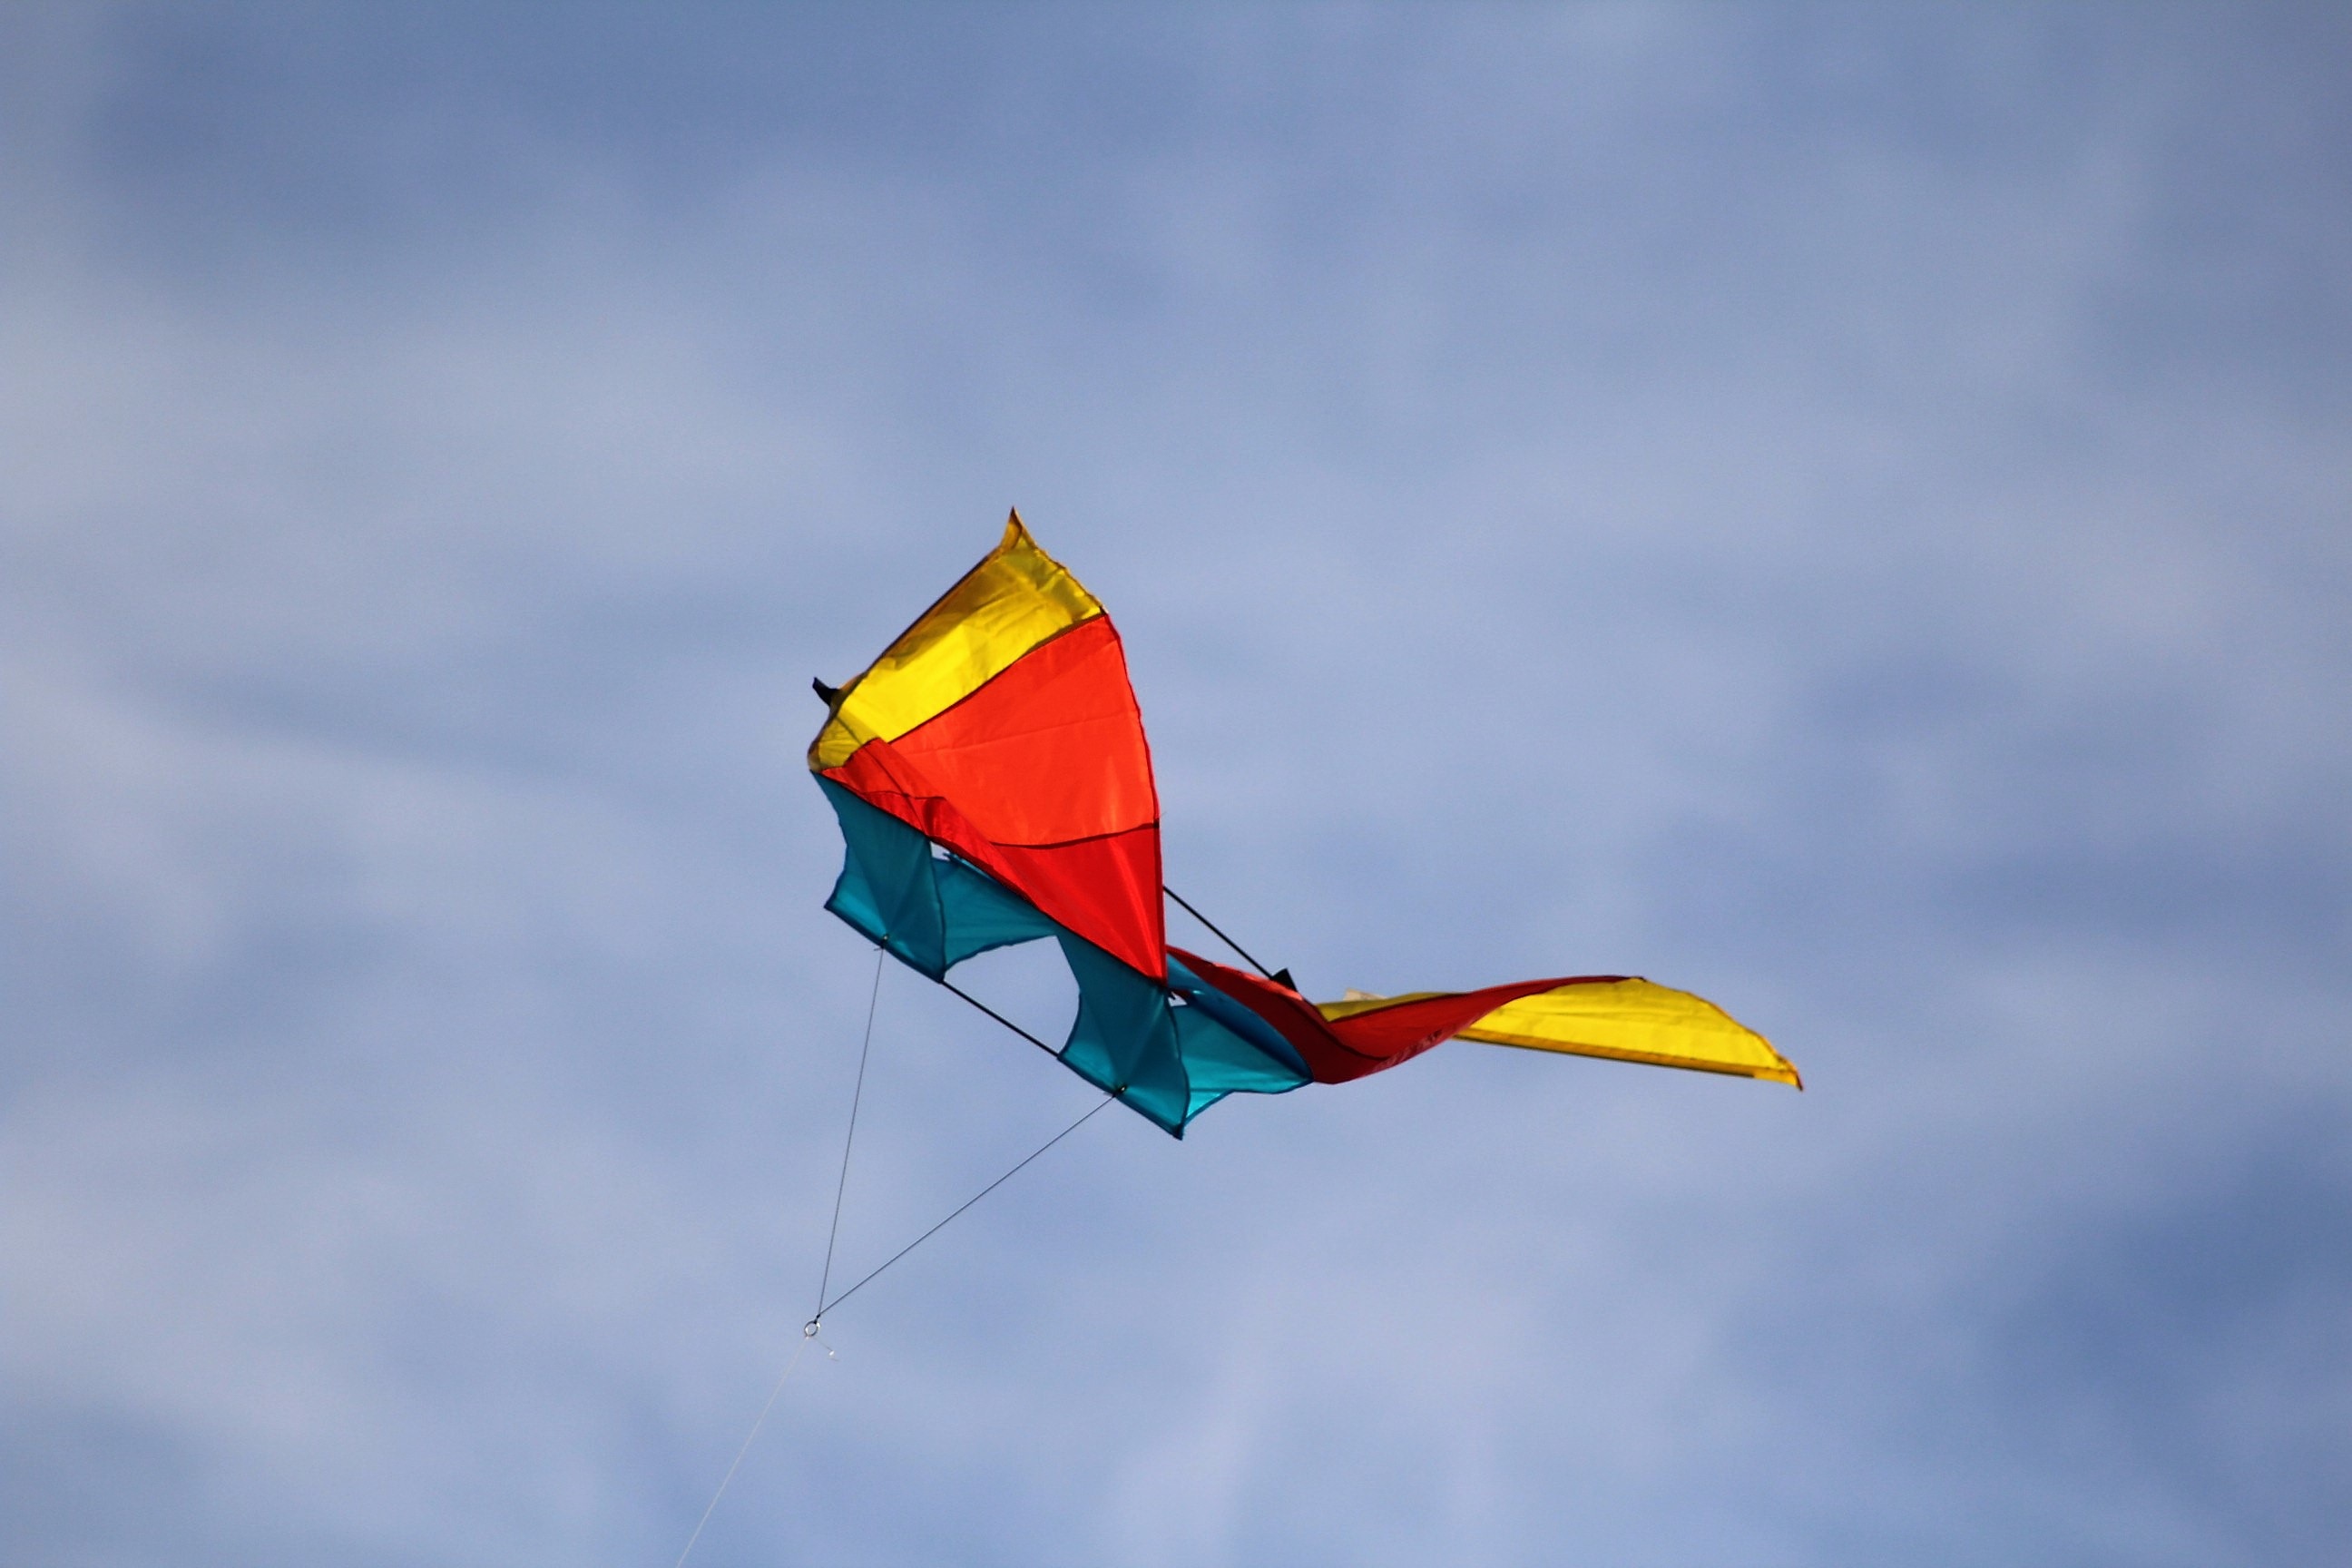
sky, air, wind, fly, kite, autumn, blue, extreme sport, toy, cord, sports, dragons, kites rise, dragon rising, flying kites, atmosphere of earth, windsports, kite sports, individual sports, sport kite